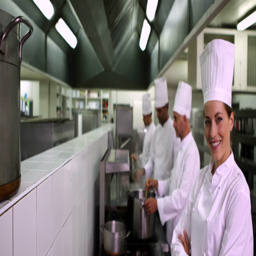
chefs working at the stove with one smiling at camera in a commercial kitchen